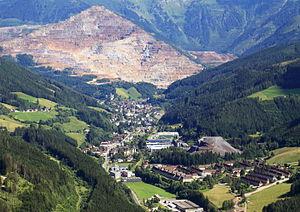
L'Erzberg est une montagne située tout près d'Eisenerz, ville de Styrie où l'exploitation ferreuse est très présente.